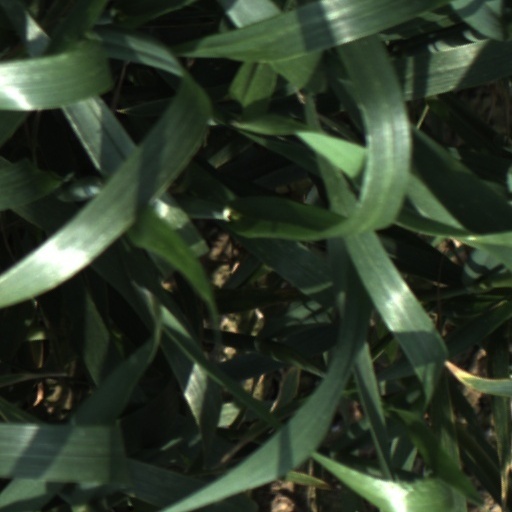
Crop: wheat